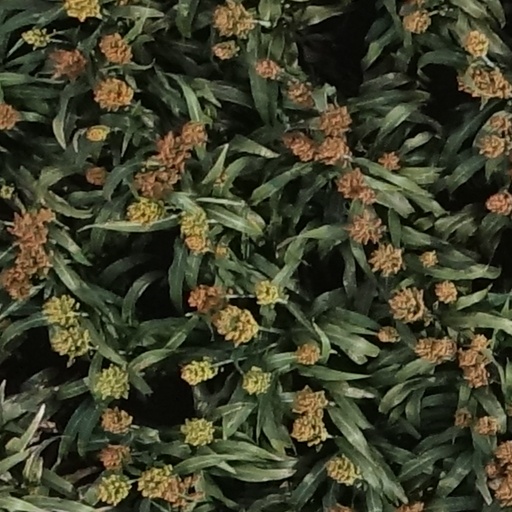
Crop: sorghum